London and Greenwich Railway

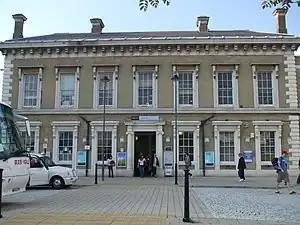
Greenwich station

Greenwich was the terminus until 1878, when the cut-and-cover tunnel to Maze Hill was opened by the , linking it to the North Kent Line just west of Charlton. This ran beneath the grounds of the Queen's House and Greenwich Hospital, where the graveyard was excavated, remains being reinterred in East Greenwich Pleasaunce approximately to the east. The section between Charlton and Maze Hill opened in 1873, with Maze Hill the terminus until 1878. Westcombe Park railway station opened in 1879.